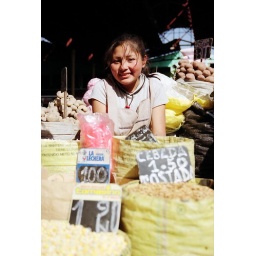
Smily young girl in a market of Arequipa